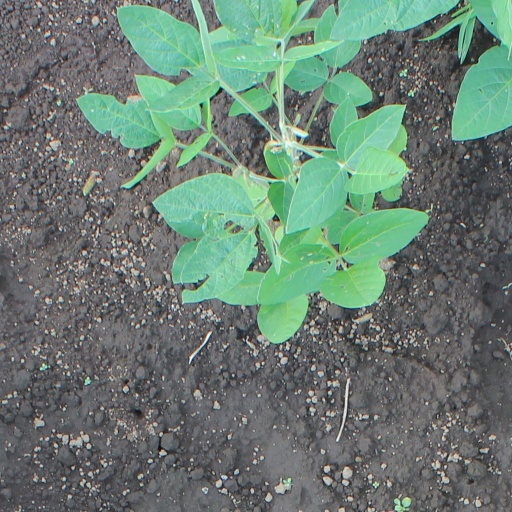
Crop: soybean